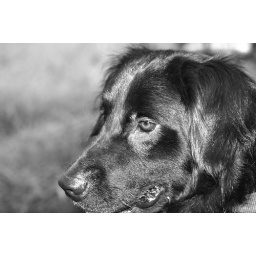
Black doggie in black and white